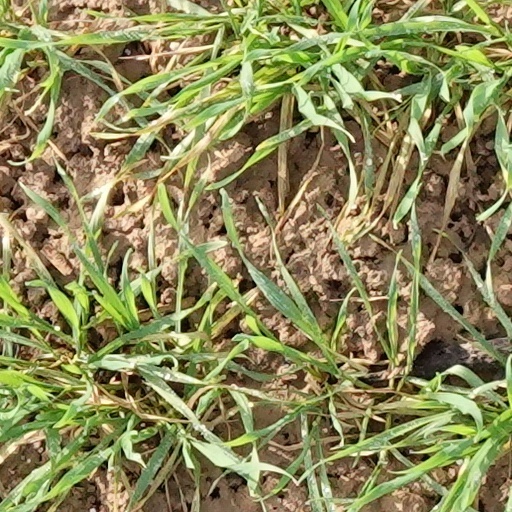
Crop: wheat